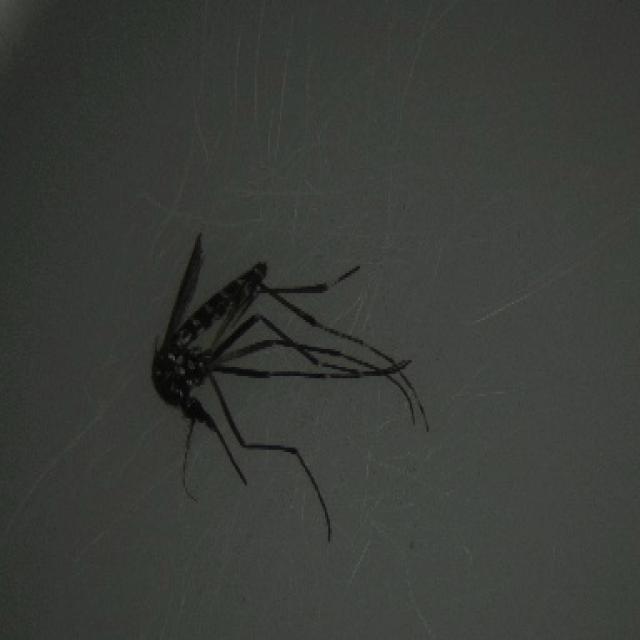
Species: aedes_albopictus